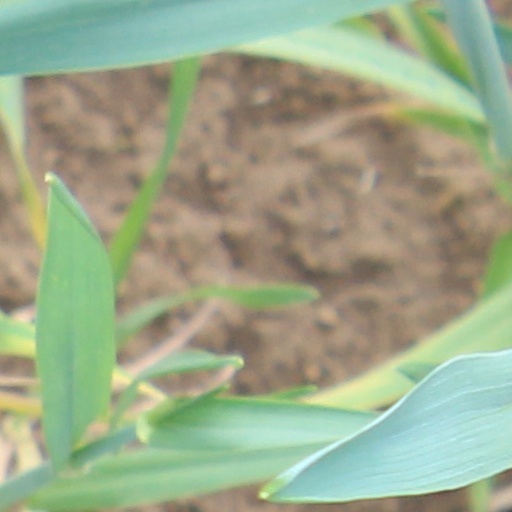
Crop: wheat